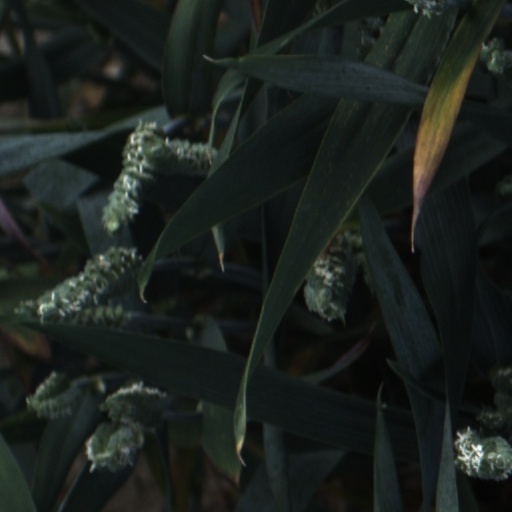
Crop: wheat